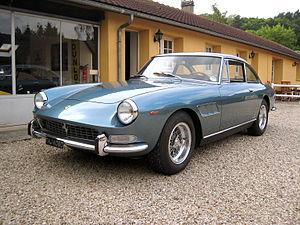
330GT 1966 8175